Charlie Chan

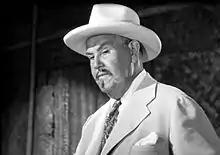
Sidney Toler as Charlie Chan in "Dangerous Money" (1946)

Oland died in 1938, and the Chan film "Charlie Chan at the Ringside" was rewritten with additional footage as "Mr. Moto's Gamble", an entry in the Mr. Moto series, another contemporary series featuring an East Asian protagonist; Luke appeared as Lee Chan, not only in already shot footage but also in scenes with Moto actor Peter Lorre. Fox hired another white actor, Sidney Toler, to play Charlie Chan, and produced eleven Chan films through 1942. Toler's Chan was less mild-mannered than Oland's, a "switch in attitude that added some of the vigor of the original books to the films." He is frequently accompanied, and irritated, by his Number Two Son, Jimmy Chan, played by Victor Sen Yung, who later portrayed "Hop Sing" in the long-running Western television series "Bonanza".